Human trafficking in Texas

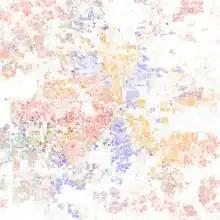
Map of racial/ethnic distribution in the city of Houston, 2010 census. Red = White American, Orange = Hispanic American, Blue = Black American/ African American, Green = Asian American, Yellow= Other Races. Houston's ethnic diversity has been a prime factor for its human trafficking problem.

According to the U.S. Department of Justice, Houston is one of the largest hubs for human trafficking in the nation and the largest hub in Texas. Houston has over 200 active brothels, with two new openings each month.